Total operating characteristic

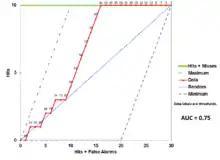
TOC curve

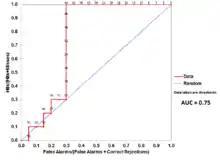
ROC curve

These figures are the TOC and ROC curves using the same data and thresholds. Consider the point that corresponds to a threshold of 74. The TOC curve shows the number of hits, which is 3, and hence the number of misses, which is 7. Additionally, the TOC curve shows that the number of false alarms is 4 and the number of correct rejections is 16. At any given point in the ROC curve, it is possible to glean values for the ratios of false alarms/(false alarms+correct rejections) and hits/(hits+misses). For example, at threshold 74, it is evident that the x coordinate is 0.2 and the y coordinate is 0.3. However, these two values are insufficient to construct all entries of the underlying two-by-two contingency table.